Apollo 15

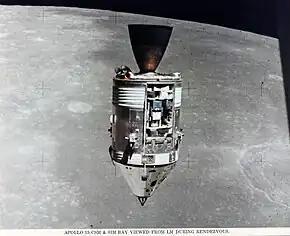
"Endeavour", with the SIM bay exposed, as seen from the Lunar Module "Falcon"

Worden got busy with the tasks that were to occupy him for much of the time he spent in space alone: photography and operating the instruments in the SIM bay. The door to the SIM bay had been explosively jettisoned during the translunar coast. Filling previously unused space in the service module, the SIM bay contained a gamma-ray spectrometer, mounted on the end of a boom, an X-ray spectrometer and a laser altimeter, which failed part way through the mission. Two cameras, a stellar camera and a metric camera, together comprised the mapping camera, which was complemented by a panoramic camera, derived from spy technology. The altimeter and cameras permitted the exact time and location from which pictures were taken to be determined. Also present were an alpha particle spectrometer, which could be used to detect evidence of lunar volcanism, and a mass spectrometer, also on a boom in the hope it would be unaffected by contamination from the ship. The boom would prove troublesome, as Worden would not always be able to get it to retract.